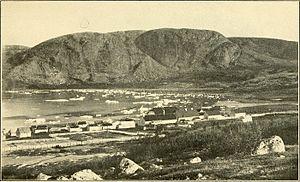
Nain est le village le plus septentrional de Terre-Neuve-et-Labrador au Canada, situé dans la région du Nunatsiavut de l'Inuit Nunangat, à environ 370 km en avion de Happy Valley-Goose Bay.